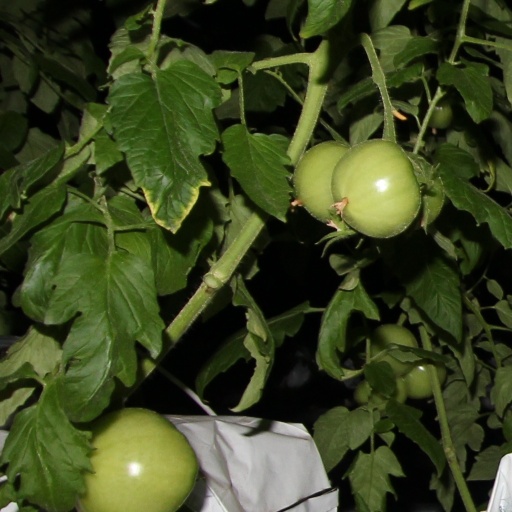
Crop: tomato